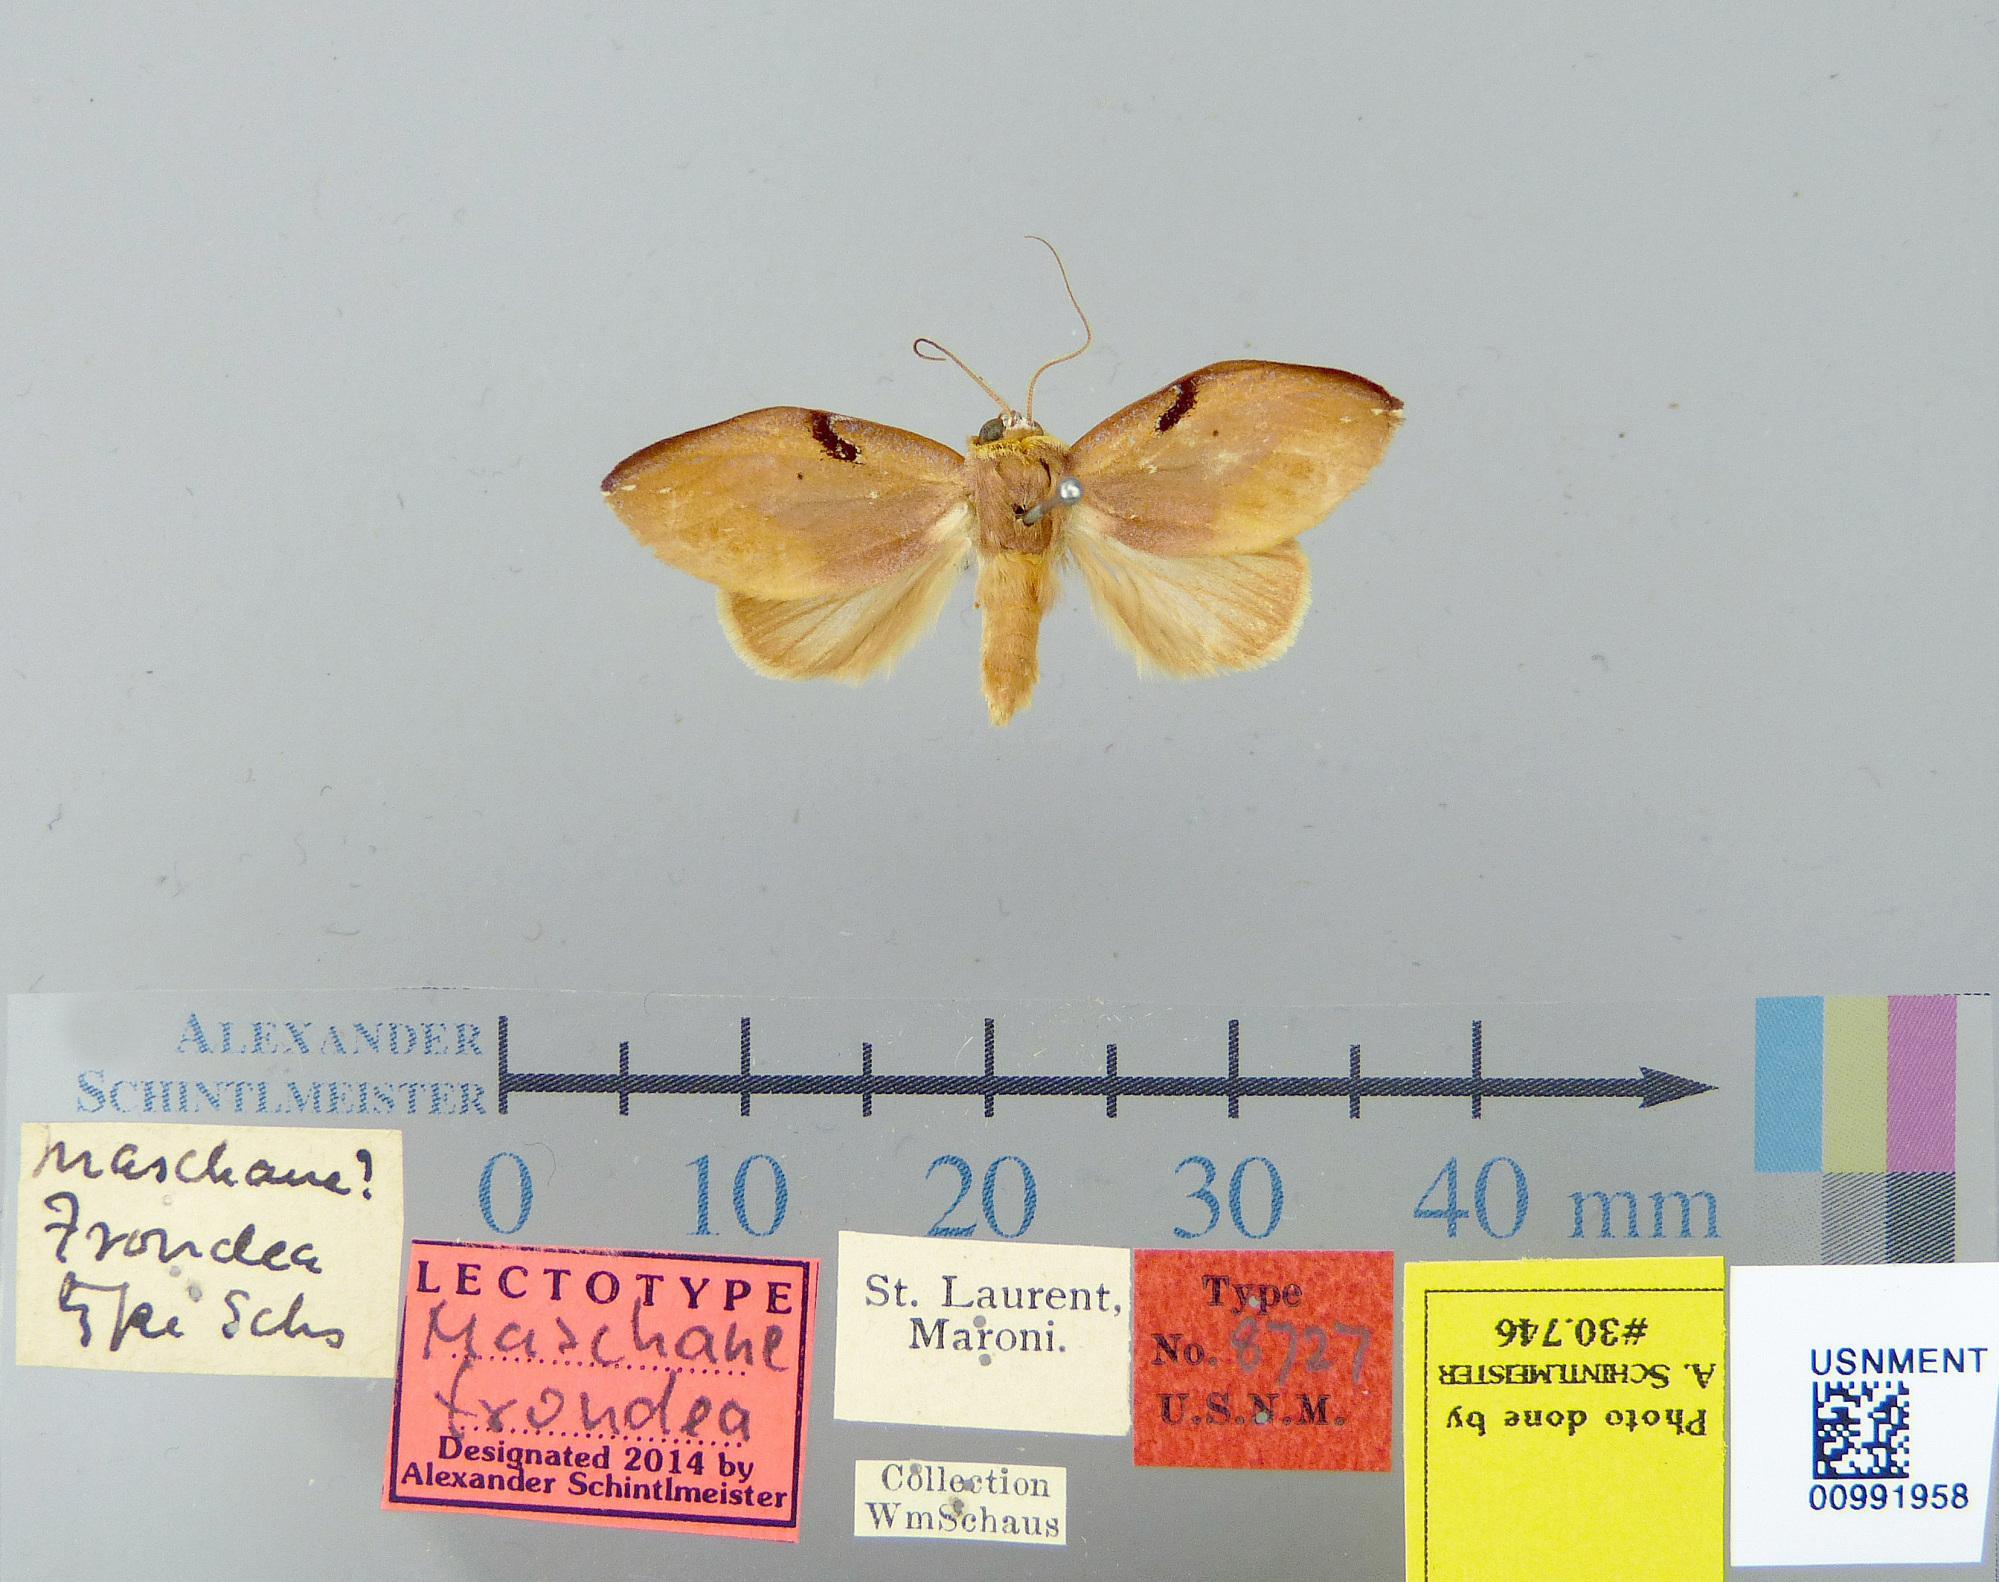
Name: Maschane frondea
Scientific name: Maschane frondea Schaus, 1906
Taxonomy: Animalia, Arthropoda, Insecta, Lepidoptera, Notodontidae
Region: [Not Stated]
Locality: St. Laurent, Maroni, French Guiana, France
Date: [Not Stated]